Ōoku

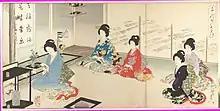
Depiction of "ikebana" flower arranging at the "Ōoku" (by Hashimoto Chikanobu)

The women's quarters included the shōgun's mother, the official wife ("seishitsu"), and concubines. Rumored to house several thousand women, including maids and servants at one point, the "Ōoku" was, as much as any other part of Edo Castle, a focal point of political intrigue for the Tokugawa shogunate.